Rough lemon

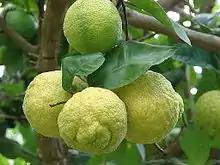
Rough lemon

Rough lemon ("Citrus" × "jambhiri" Lush.) is the fruit and the tree of a citrus hybrid. Like the rangpur, it is a cross between mandarin orange and citron.